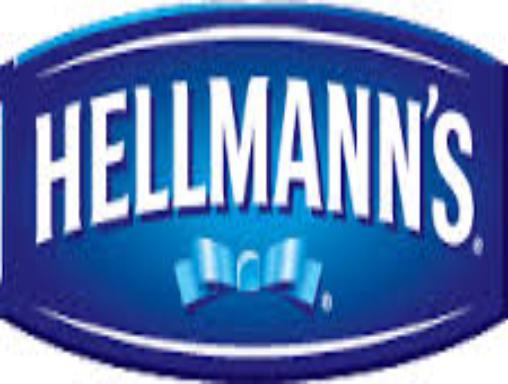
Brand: Hellmann's
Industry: Food